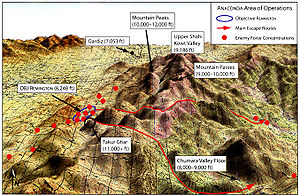
Krigen i Afghanistan (2001-nutid) / Efter resolutionen til FN's sikkerhedsråd, om ISAF / Operation Anaconda
Tredimensionelt kort der viser Talibans stillinger og flugtruter under Operation Anaconda
Krigen i Afghanistan begyndte den 7. oktober 2001 som reaktion på terrorangrebet den 11. september 2001 mod USA. 11. september startede krigen mod terrorisme. Formålet med invasionen af Afghanistan var at fange Osama bin Laden, ødelægge al-Qaeda og fjerne Taliban-regimet, som havde støttet al-Qaeda og givet det et tilflugtssted.